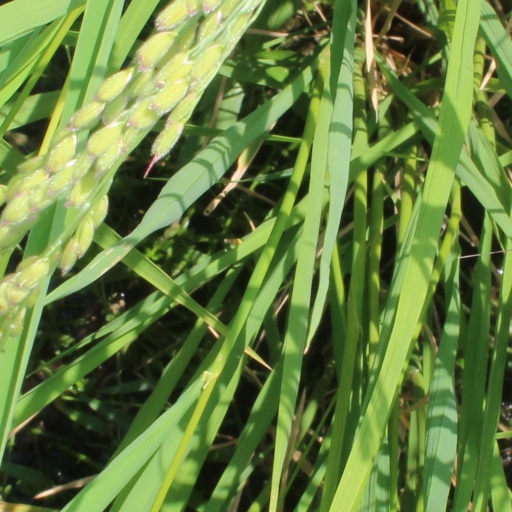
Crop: rice